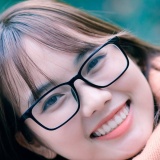
diễn viên Hảo Henry